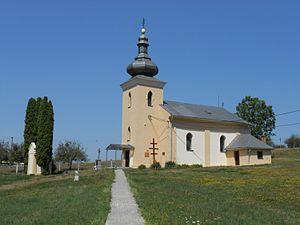
Košický Klečenov est un village de Slovaquie situé dans la région de Košice.